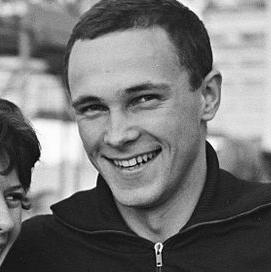
Age: 20